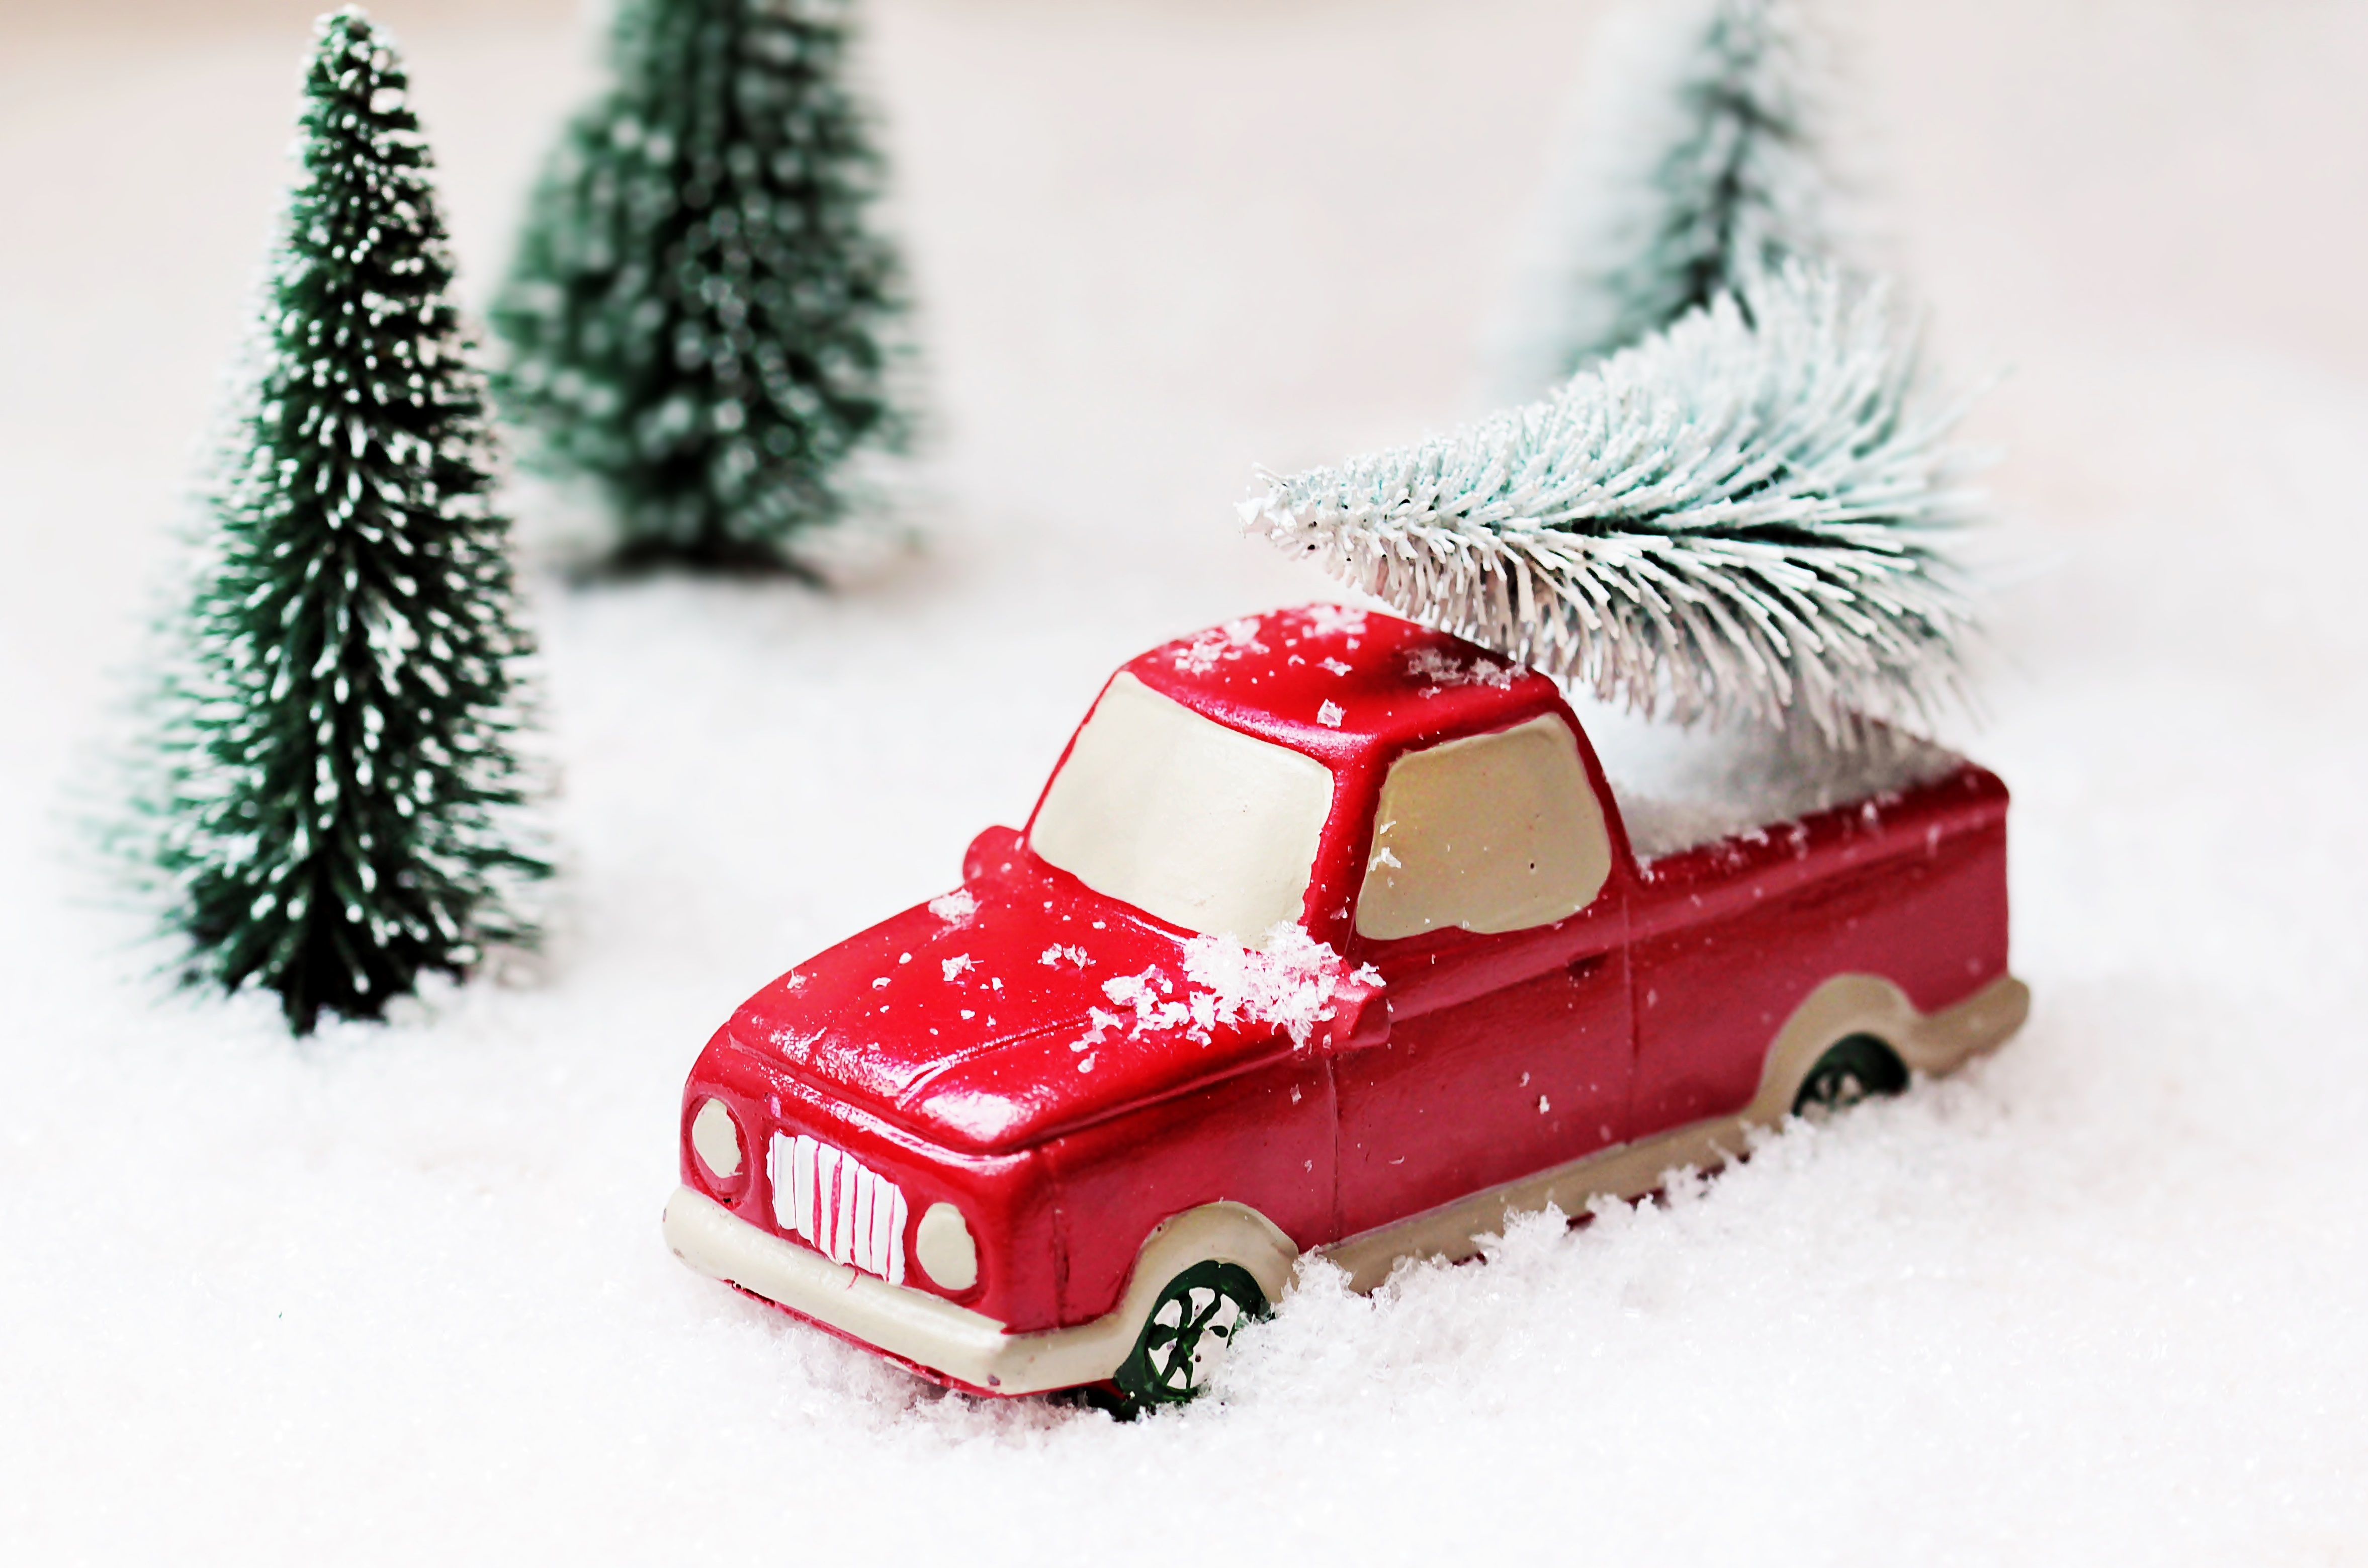
snow, winter, white, decoration, red, auto, christmas, lighting, christmas tree, map, festive, deco, miniature, background image, christmas decoration, christmas time, background, postcard, greeting card, christmas motif, toy car, christmas card, christmas greeting, red car, pick up, christmas tree on car